Emil Scaria

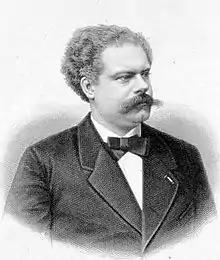
Emil Scaria

Emil Scaria (18 September 1838 – 23 July 1886) was an Austrian bass-baritone. Born in Graz, he studied at the conservatory in Vienna before making his debut in Pest in 1860; he sang the role of St. Bris in "Les Huguenots". He was a failure, and abandoned the stage entirely in favor of further study; he selected Manuel García as his new teacher. Though he returned to the stage in Dessau, he did not see success until he sang at the Crystal Palace in London in 1862. In 1863, he appeared with the Leipzig Opera; in 1864, he was working in Dresden. He was engaged by the Vienna State Opera in 1872. In 1882, he created the role of Gurnemanz in "Parsifal" for Richard Wagner at the Bayreuth Festspielhaus. Scaria died in Blasewitz, in Germany, in 1886.